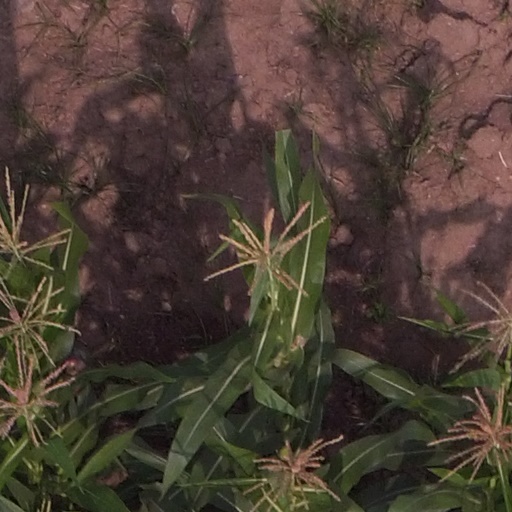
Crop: maize; corn